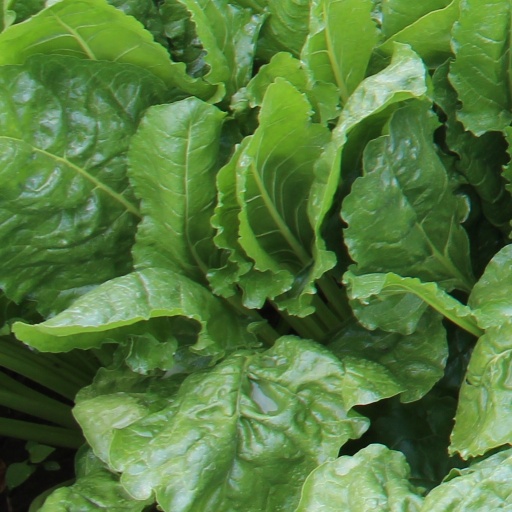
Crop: sugar beet